Standschützen

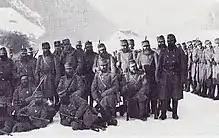
"Standschützen" from Enneberg with their CO, Major Kostner

At the beginning of the First World War, the three regiments of "Landesschützen" were transferred to the Russian front, although, according to the letter of the law, they should only have been used to defend the Tyrol. As a result, in Tyrol, the only trained troops available to protect the border with Italy were two fully effective battalions (No. X march battalion of the 59th Infantry ("K.u.k. Salzburgisch-Oberösterreichisches Infanterie-Regiment „Erzherzog Rainer“ Nr. 59") and the Tyrolean Ist "Landsturm" Battalion. A further 19 battalions were only partially effective. The Tyrol defence command soon began to distrust "neutral" Italy.